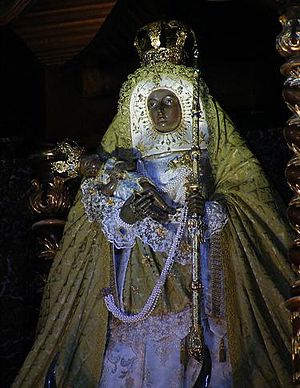
Fernando Estévez
Jomfruen af Candelaria, skytshelgen for De Kanariske Øer.
Fernando Estévez de Salas var en spansk billedhugger og maler. Han betragtes som den højeste repræsentant for neoklassisk kunst på De Kanariske Øer.